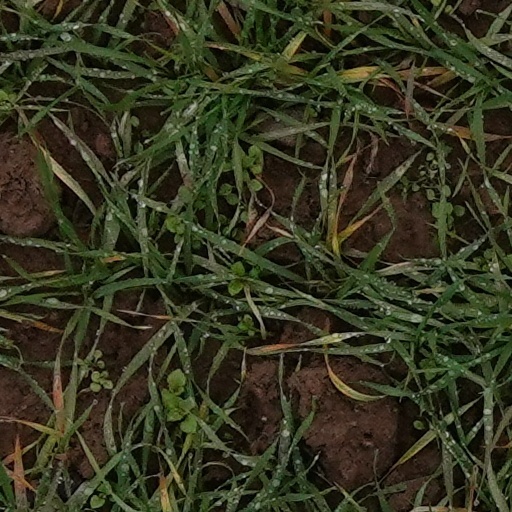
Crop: wheat